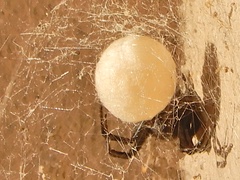
Species: Lactrodectus_hesperus